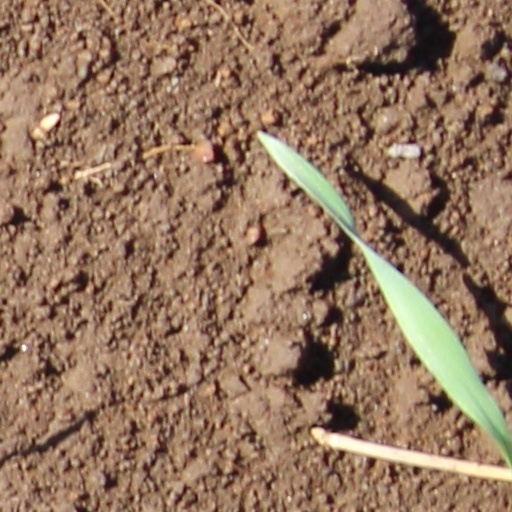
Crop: wheat